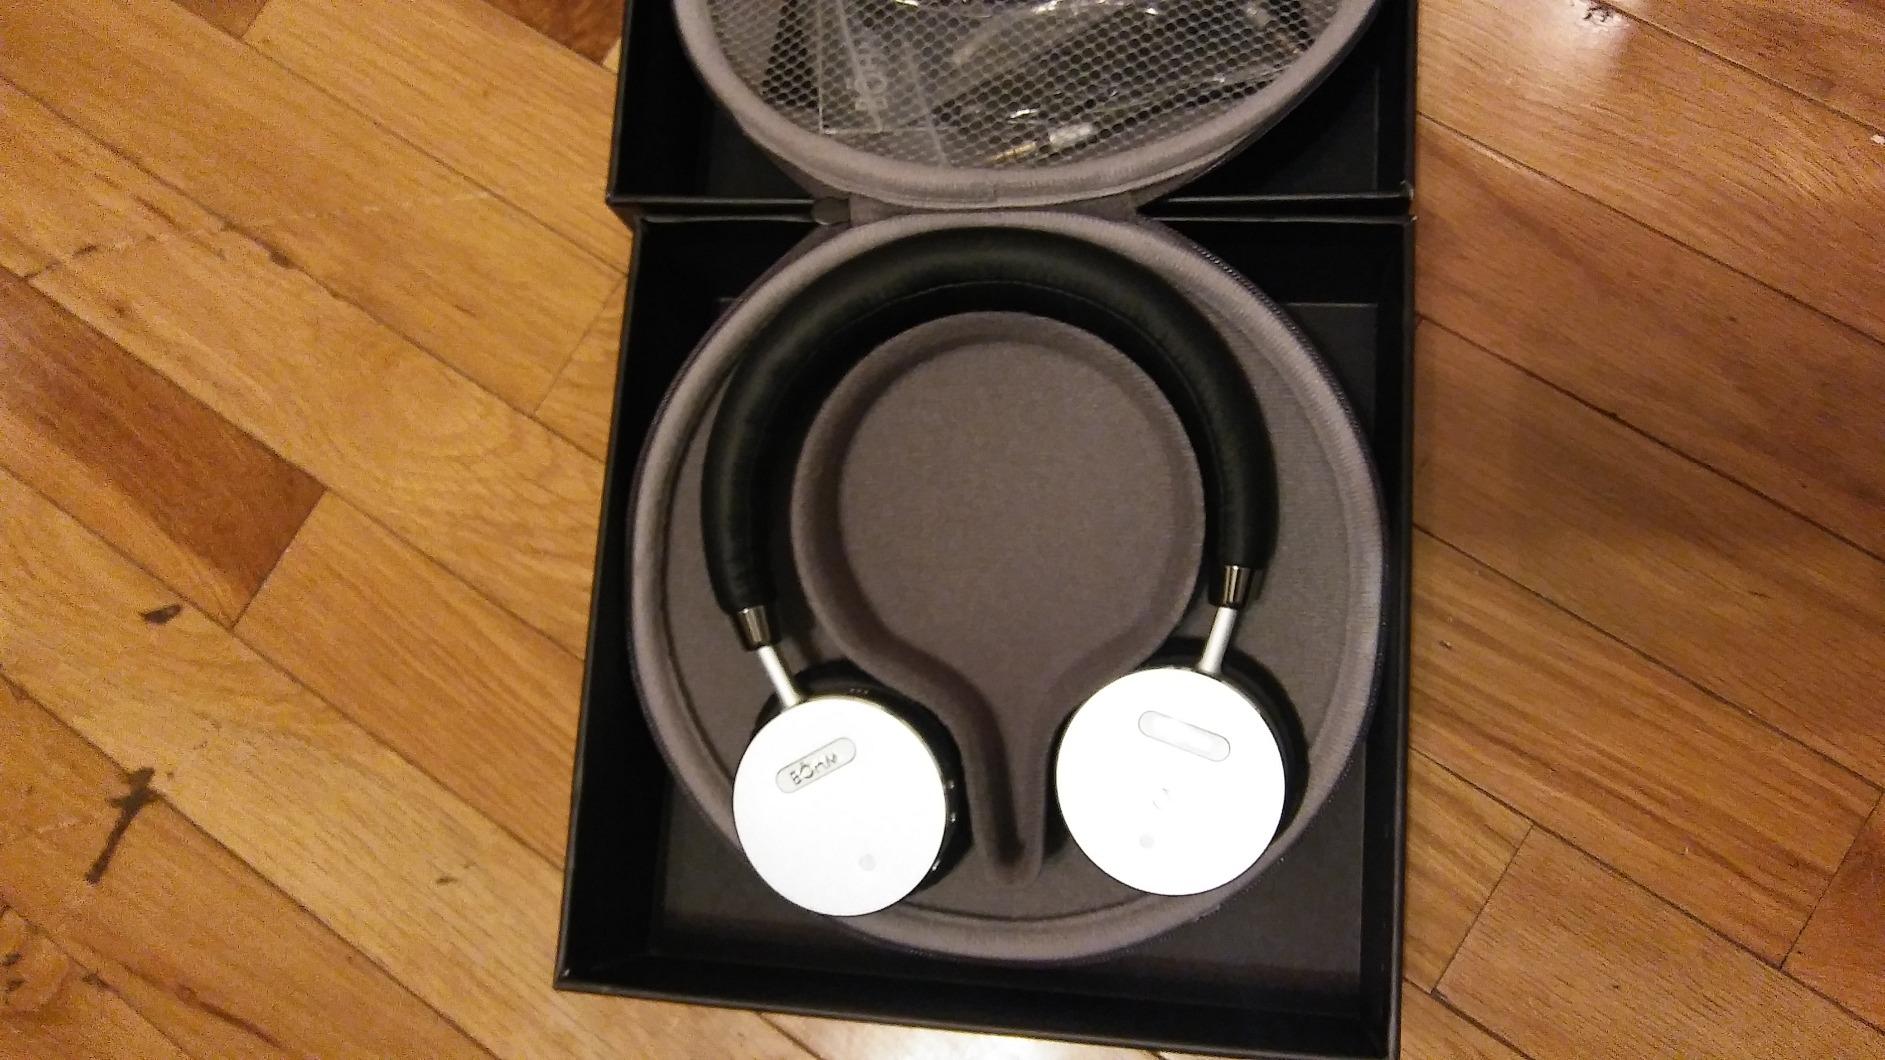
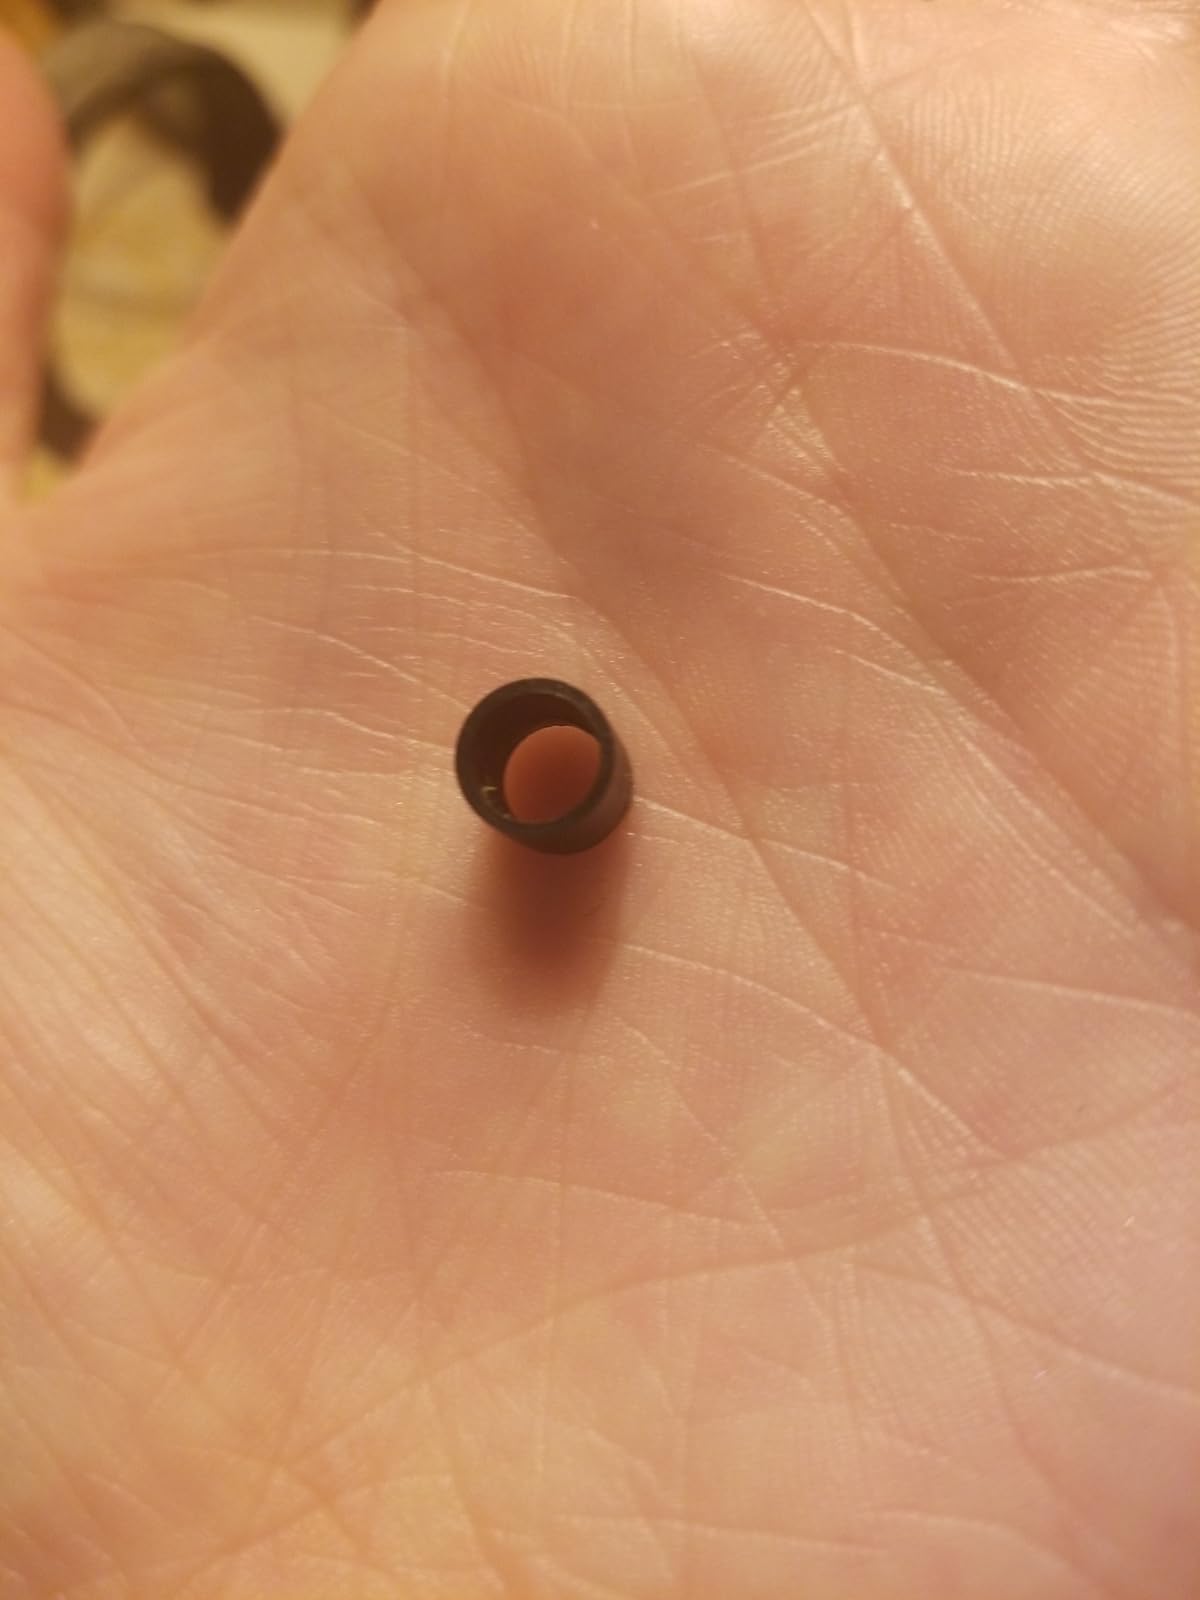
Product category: headphones
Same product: no